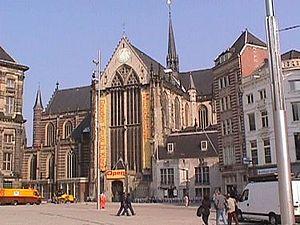
L’investiture du roi Willem-Alexander des Pays-Bas, le 30 avril 2013, a officiellement débuté après l’abdication de sa mère la reine Beatrix, vers 10 heures et 10 minutes du matin, et s’est achevée dans la nuit par des festivités dans tout le royaume.